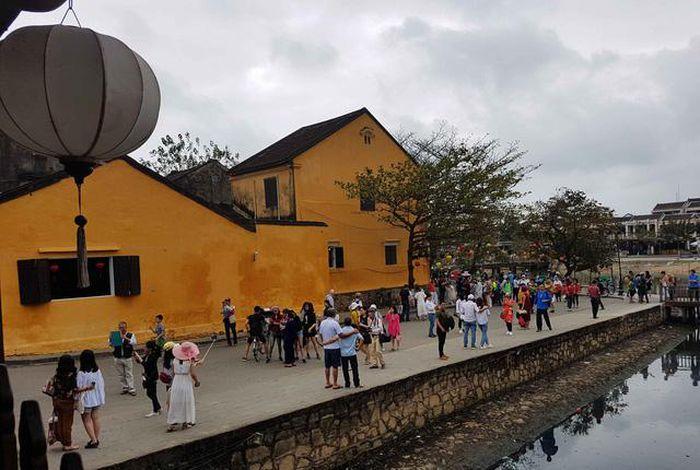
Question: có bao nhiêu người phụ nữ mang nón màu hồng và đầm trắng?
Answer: có một người phụ nữ mang nón màu hồng và đầm trắng